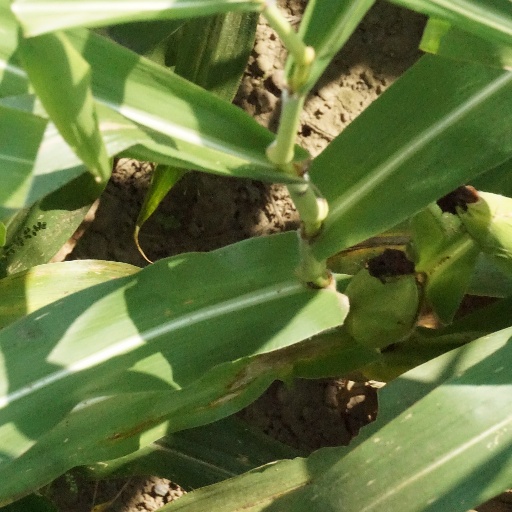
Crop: maize; corn